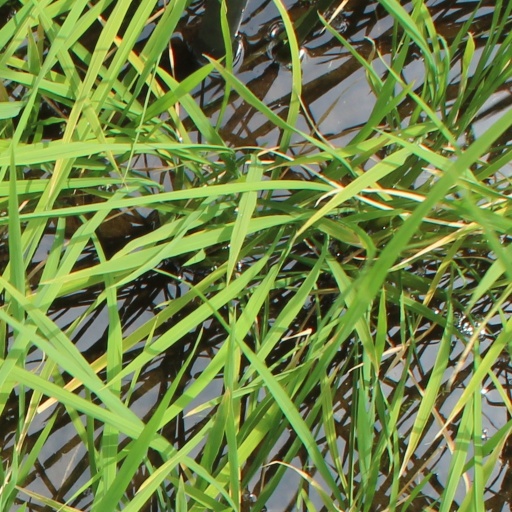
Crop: rice